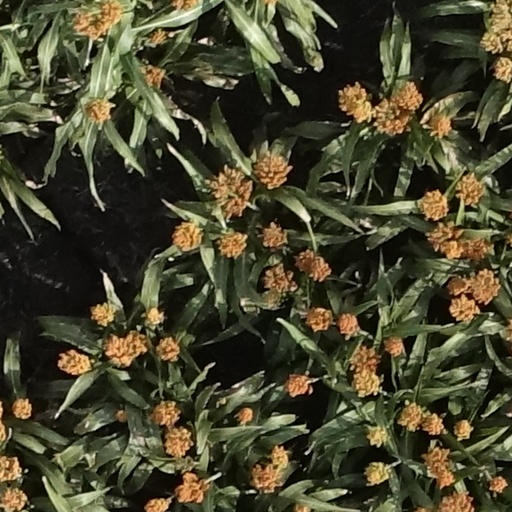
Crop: sorghum